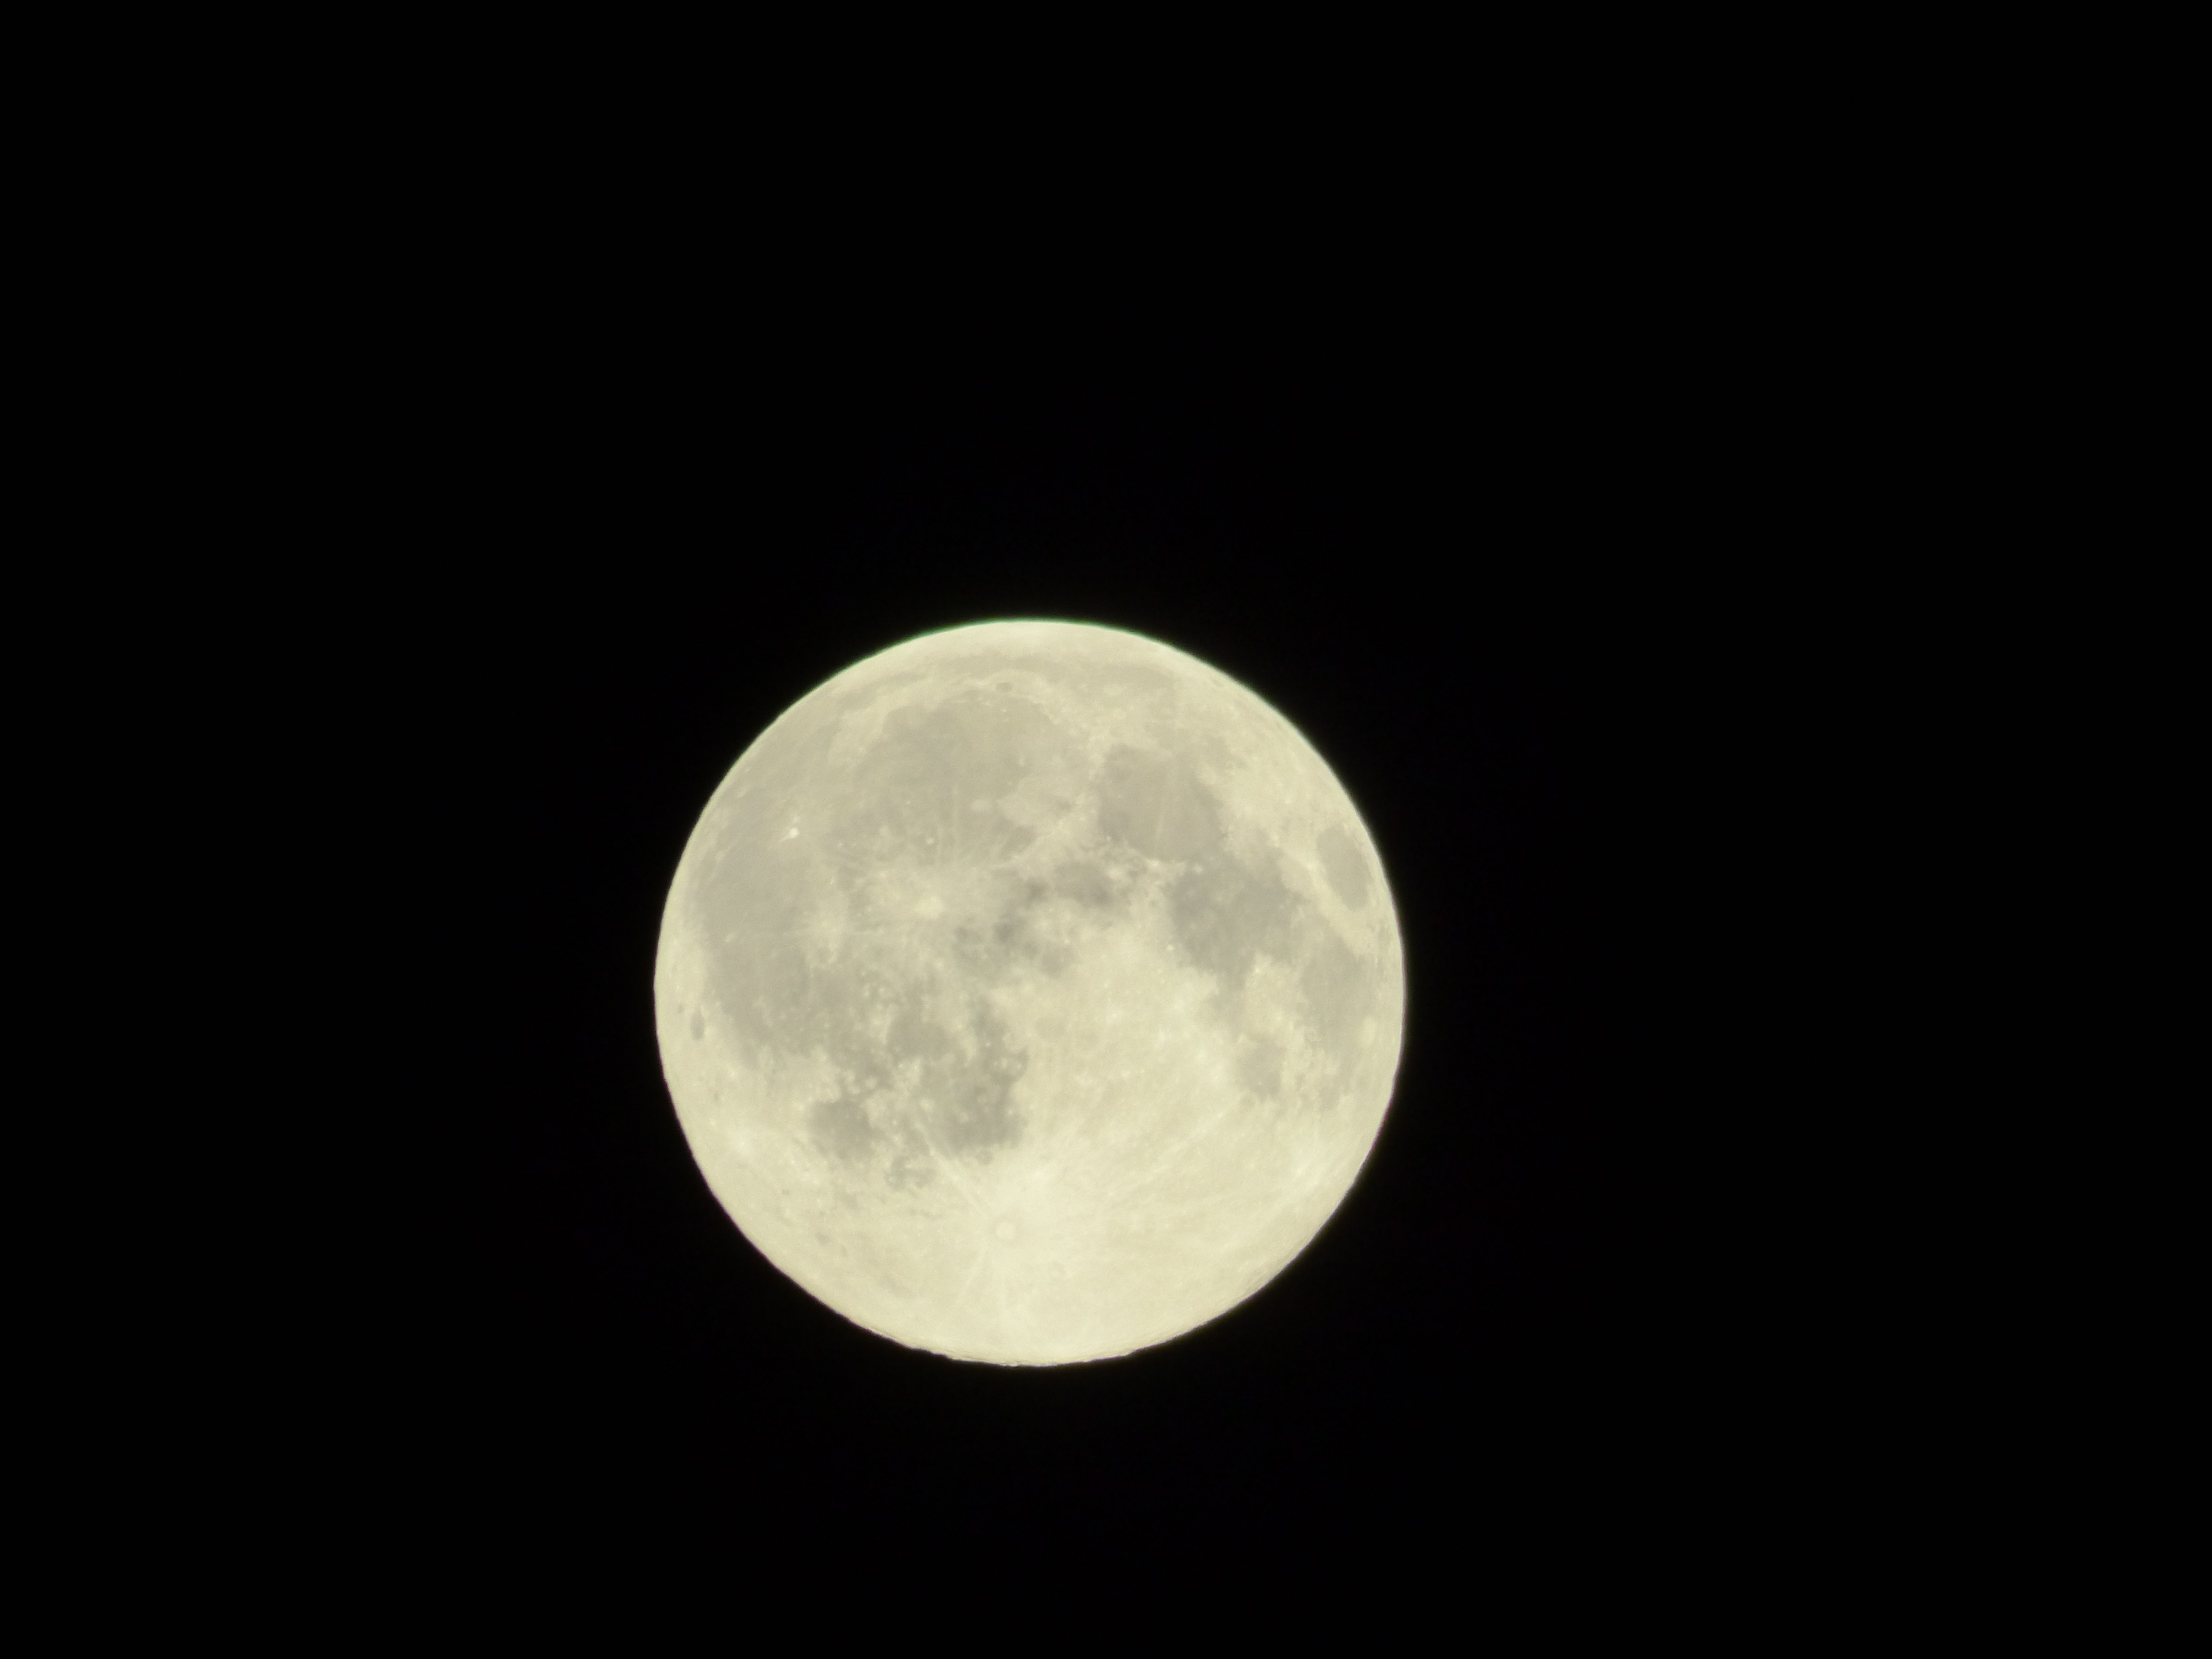
black and white, night, atmosphere, darkness, moon, full moon, circle, astronomical object, celestial event